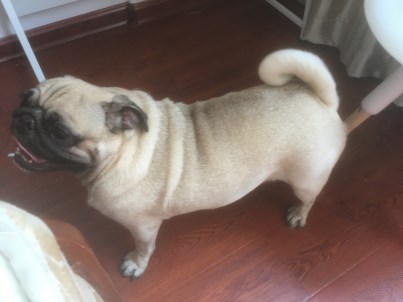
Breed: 798-n000130-pug